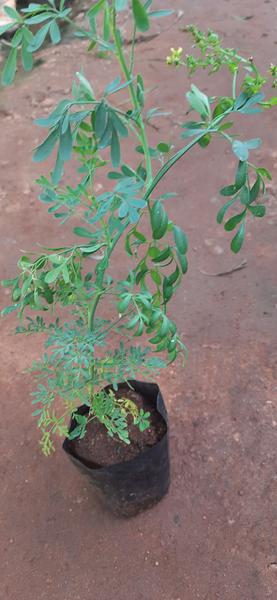
Plant: Nagadali